Eugene Wilfred Jayewardene

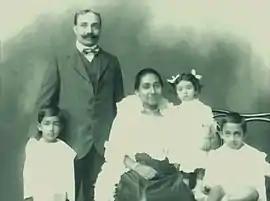
Wilfred Jayewardene with his family.

In 1905, Jayewardene married Agnes Helen Don Philip Wijewardena daughter of Muhandiram Tudugalage Don Philip Wijewardene and sister of D. R. Wijewardena. They had nine children, most notable of whom were J. R. Jayewardene and Hector Wilfred Jayewardene, QC. His brother Colonel T. G. Jayewardene was a Member of the State Council for Balangoda electorate. He died on 23 November 1932, aged 58, in Colombo.